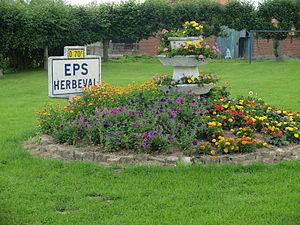
Vue d'un ancien panneau d'entrée d'Eps.
Eps, connue également sous le nom de Eps-Herbeval, est une commune française située dans le département du Pas-de-Calais en région Hauts-de-France.